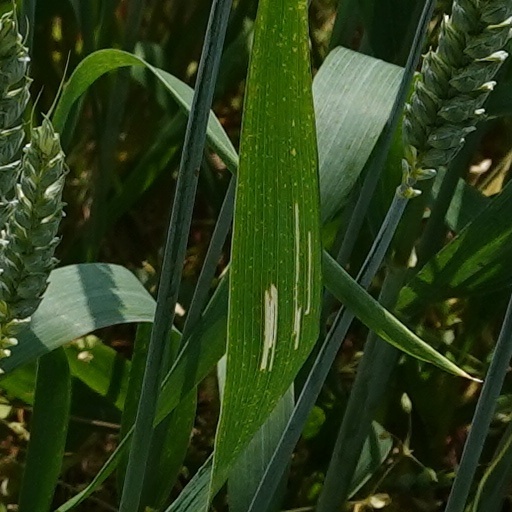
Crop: wheat